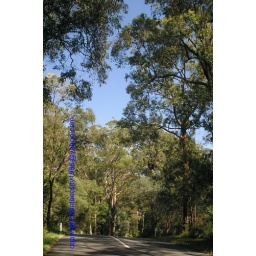
forest road and trees in the sunshine